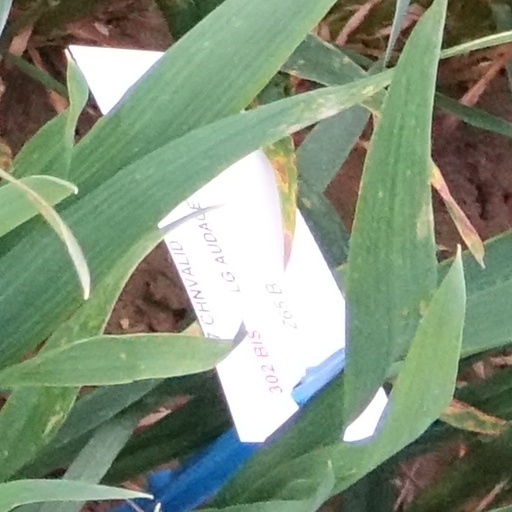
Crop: wheat